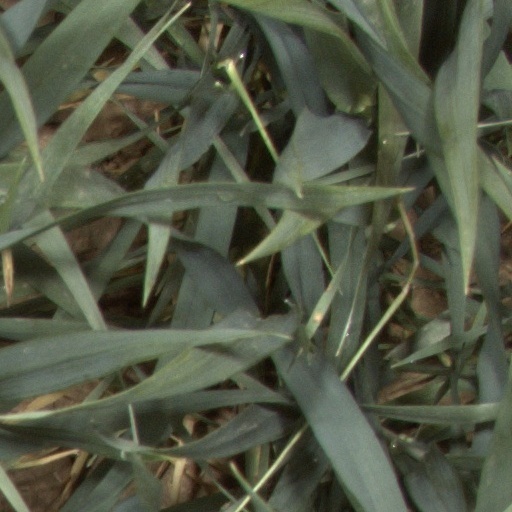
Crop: wheat